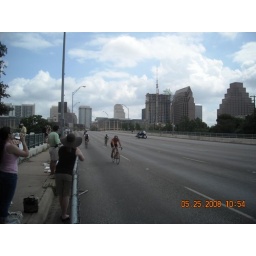
Coming 1st street bridge over town lake